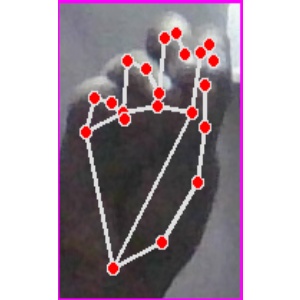
अक्षर: ङ